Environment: real
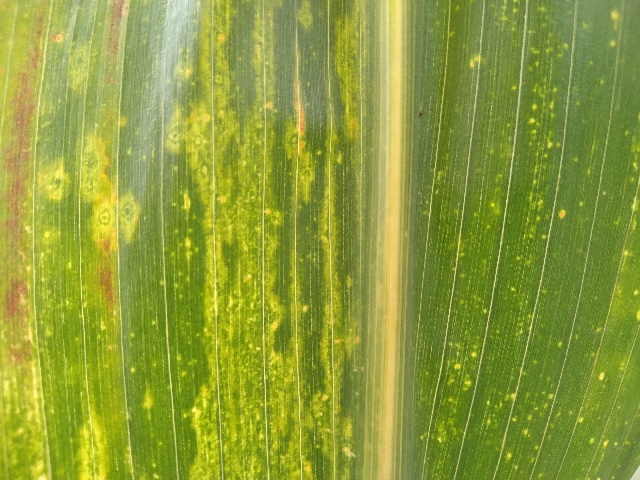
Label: lethal_necrosis